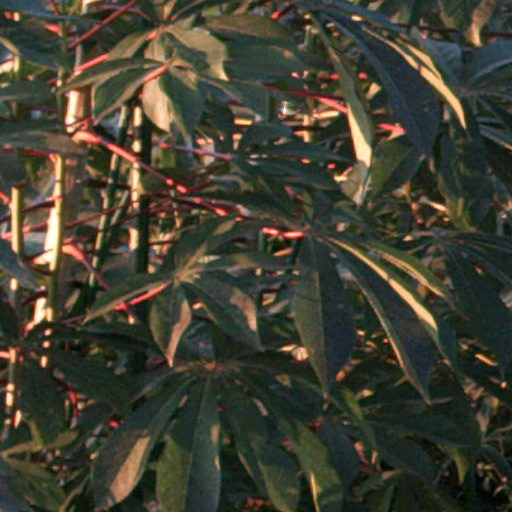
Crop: cassava